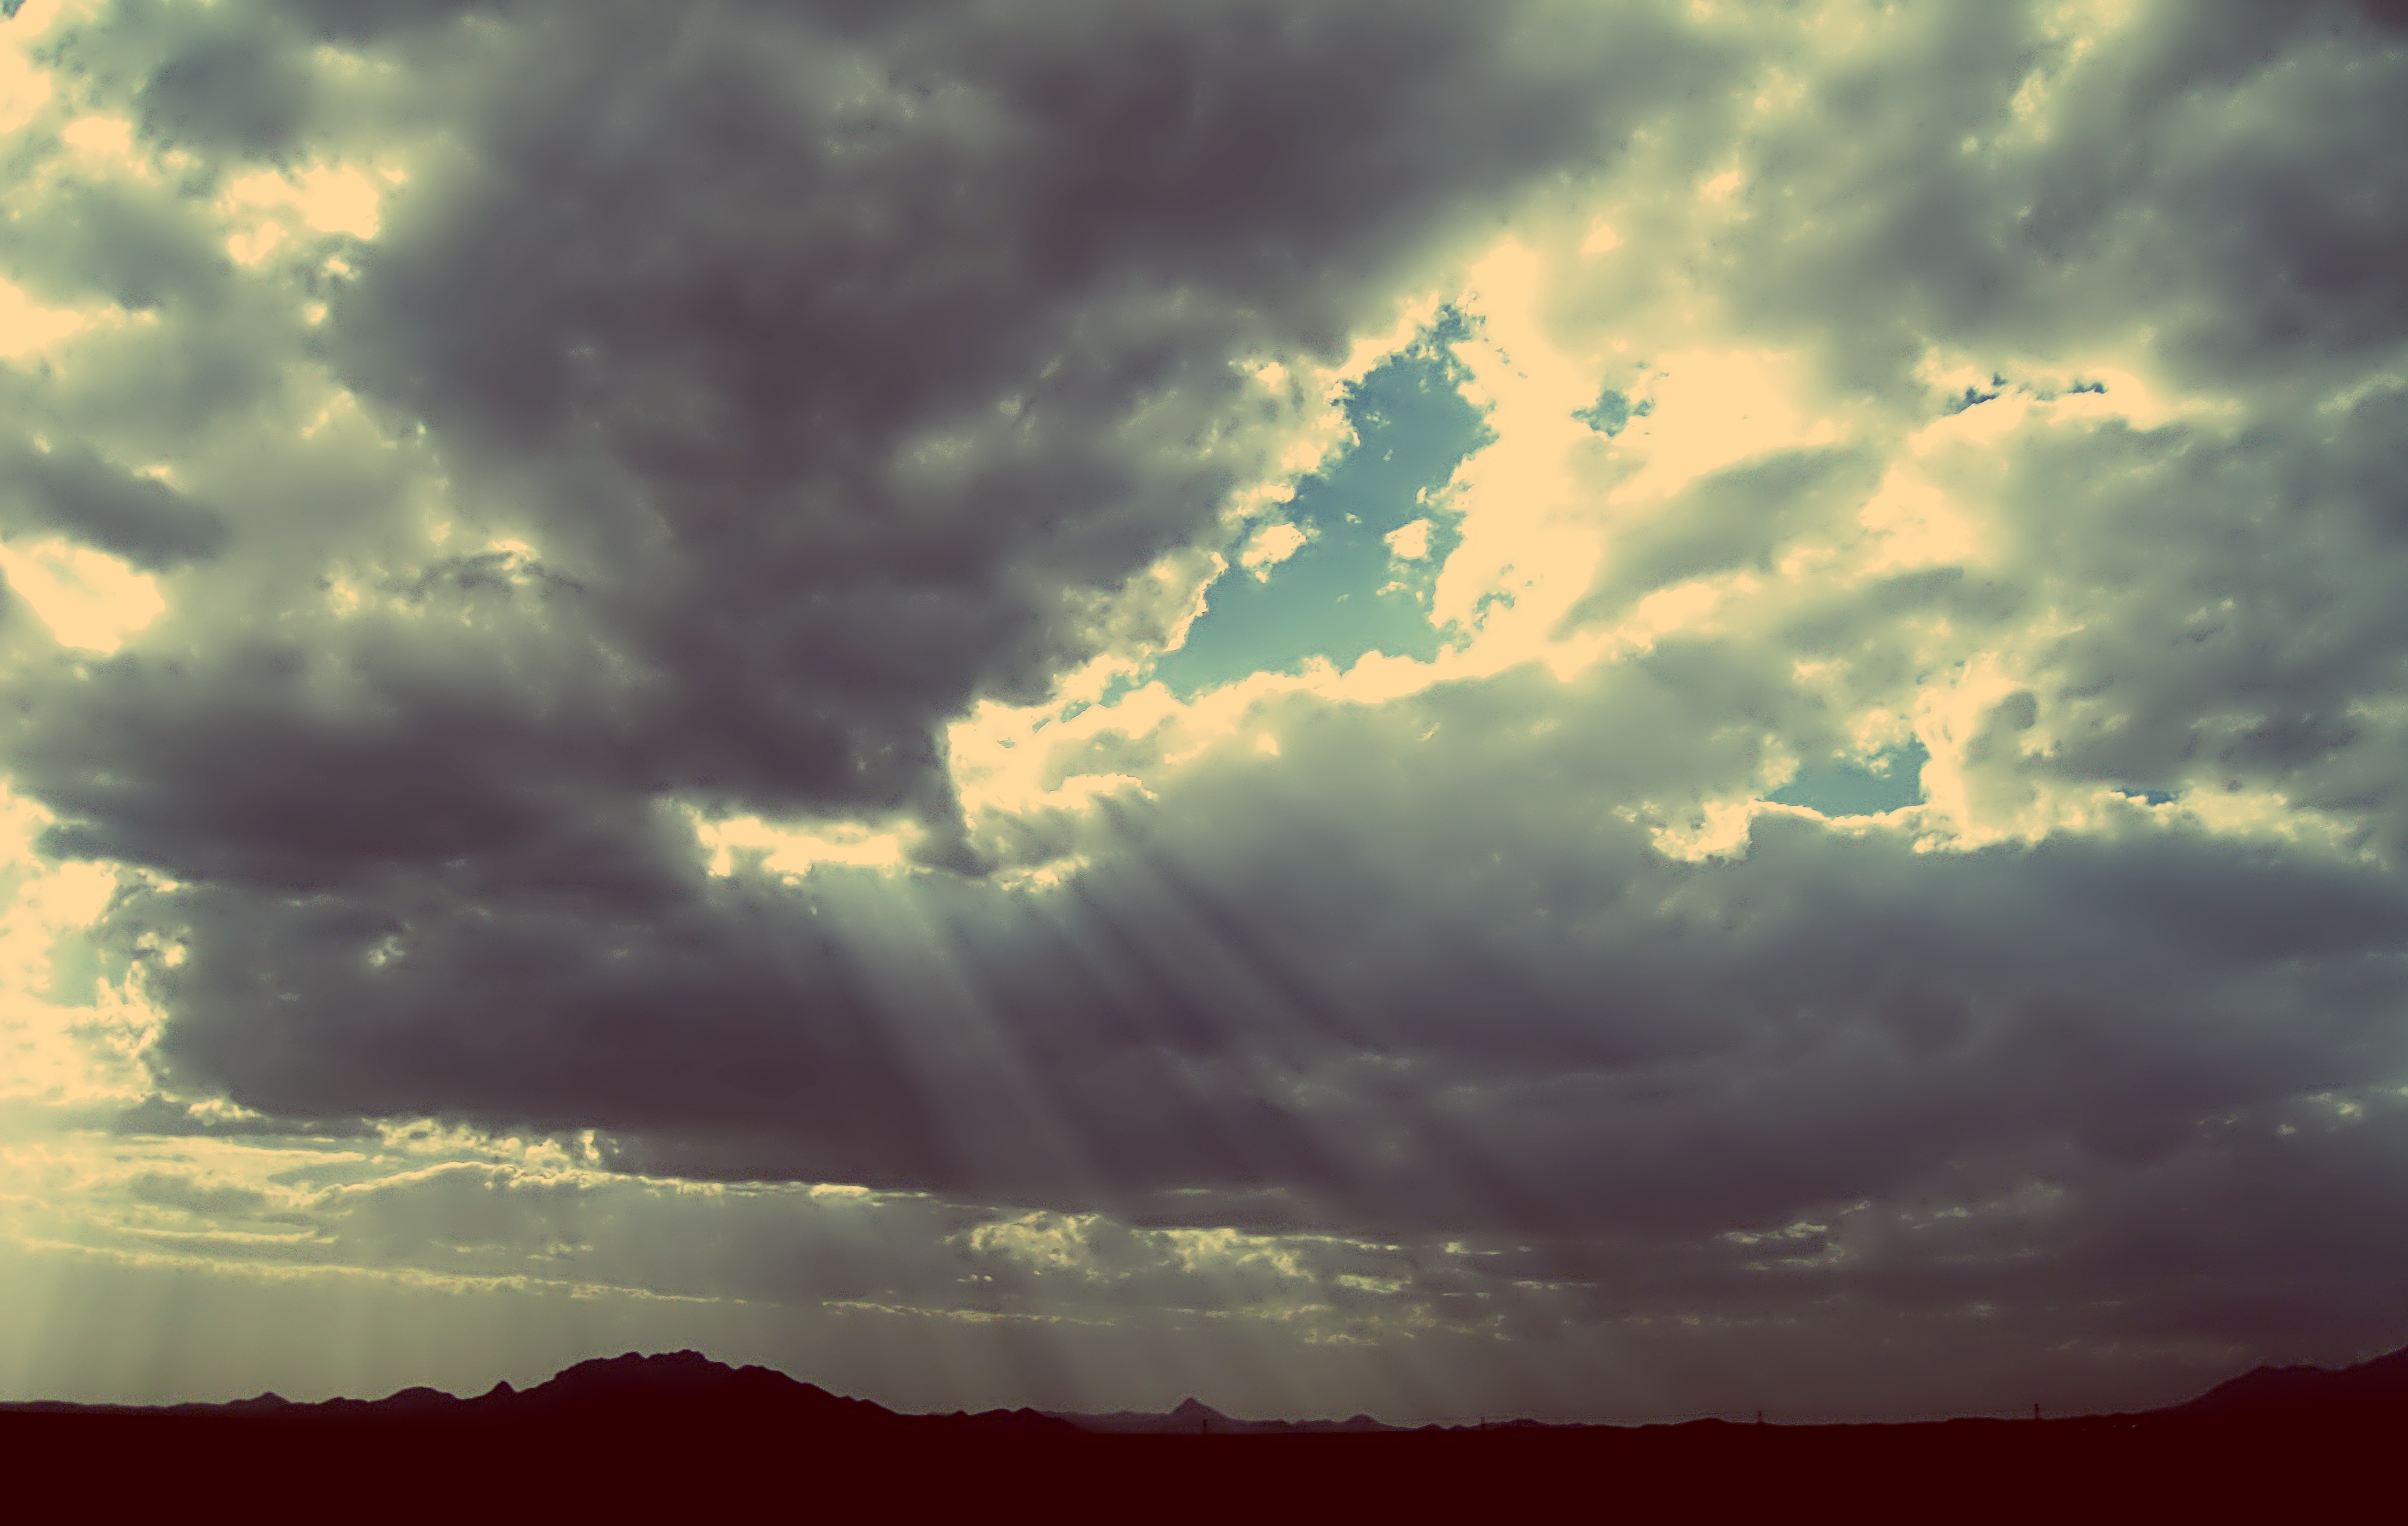
landscape, nature, horizon, cloud, sky, sun, sunrise, sunset, sunlight, cloudy, morning, dawn, atmosphere, dusk, evening, cumulus, clouds, sunbeams, afterglow, meteorological phenomenon, red sky at morning